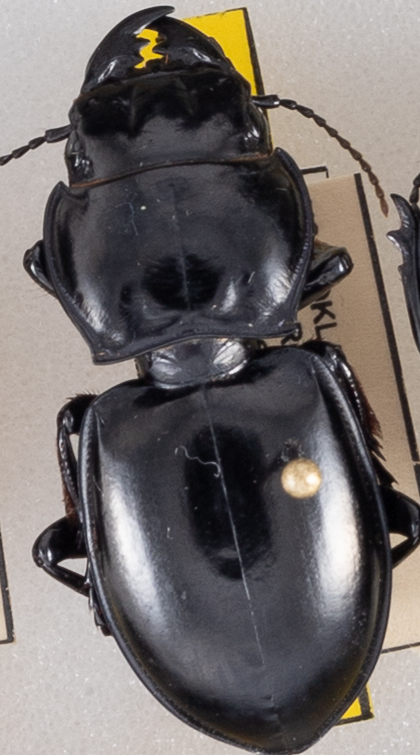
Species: Pasimachus californicus
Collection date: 2022-07-27
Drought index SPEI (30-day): -1.118
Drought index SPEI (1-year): -1.766
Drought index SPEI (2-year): -1.058